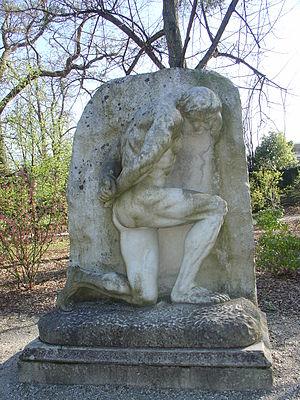
Le Vaincu ou La Force enchaînée est un haut-relief en marbre réalisé en 1900 par Gabrielle Dumontet, conservé par le musée des Beaux-Arts de Bordeaux et exposé au Parc bordelais.
Le Parc bordelais est le plus grand espace vert urbain de Bordeaux. Il est situé dans le quartier de Caudéran. Il est accessible en tramway avec la ligne D, station Courbet.
Gabrielle Dumontet, de son nom complet Marie Alix Gabrielle Andrée Dumontet, est une sculptrice française née à Bourg-sur-Gironde le 25 juin 1860, morte à Paris le 11 décembre 1936.